The Decision of Christopher Blake

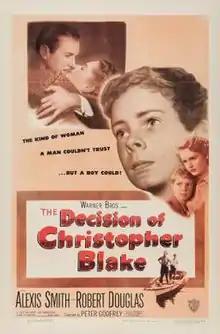
Theatrical release poster

The Decision of Christopher Blake is a 1948 American drama film based upon the Moss Hart play. It was adapted by Ranald MacDougall and directed by Peter Godfrey. The film stars Alexis Smith, Robert Douglas, Cecil Kellaway, Ted Donaldson, John Hoyt and Harry Davenport and was released by Warner Bros. on December 23, 1948.